Qu'Appelle, Saskatchewan

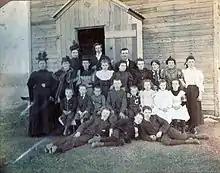
Rural school of the 1890s, Springbrook, some halfway between Qu'Appelle and Fort Qu'Appelle.

The first Qu'Appelle businesses of 1882 were a restaurant operated by J. Stoddard; pool hall by Love & Raymond; livery and feed store by Johnston & Paterson; livery and feed store by Joe Doolittle; and harness shop by John Milliken. An observatory was opened in 1882 by Leslie Gordon and provided morning and evening weather readings for the CPR until 1907, when the observatory was supplemented with anemometer and weather recording devices. The Qu'Appelle Felt and Boot factory opened at the end of 1897 but liquidated in 1900. A fire in 1883 destroyed much of the new business district but soon there were six stores, three hotels, five implement agencies, two butcher shops, a flour and feed store and a bakery.